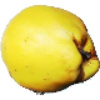
Label: quince